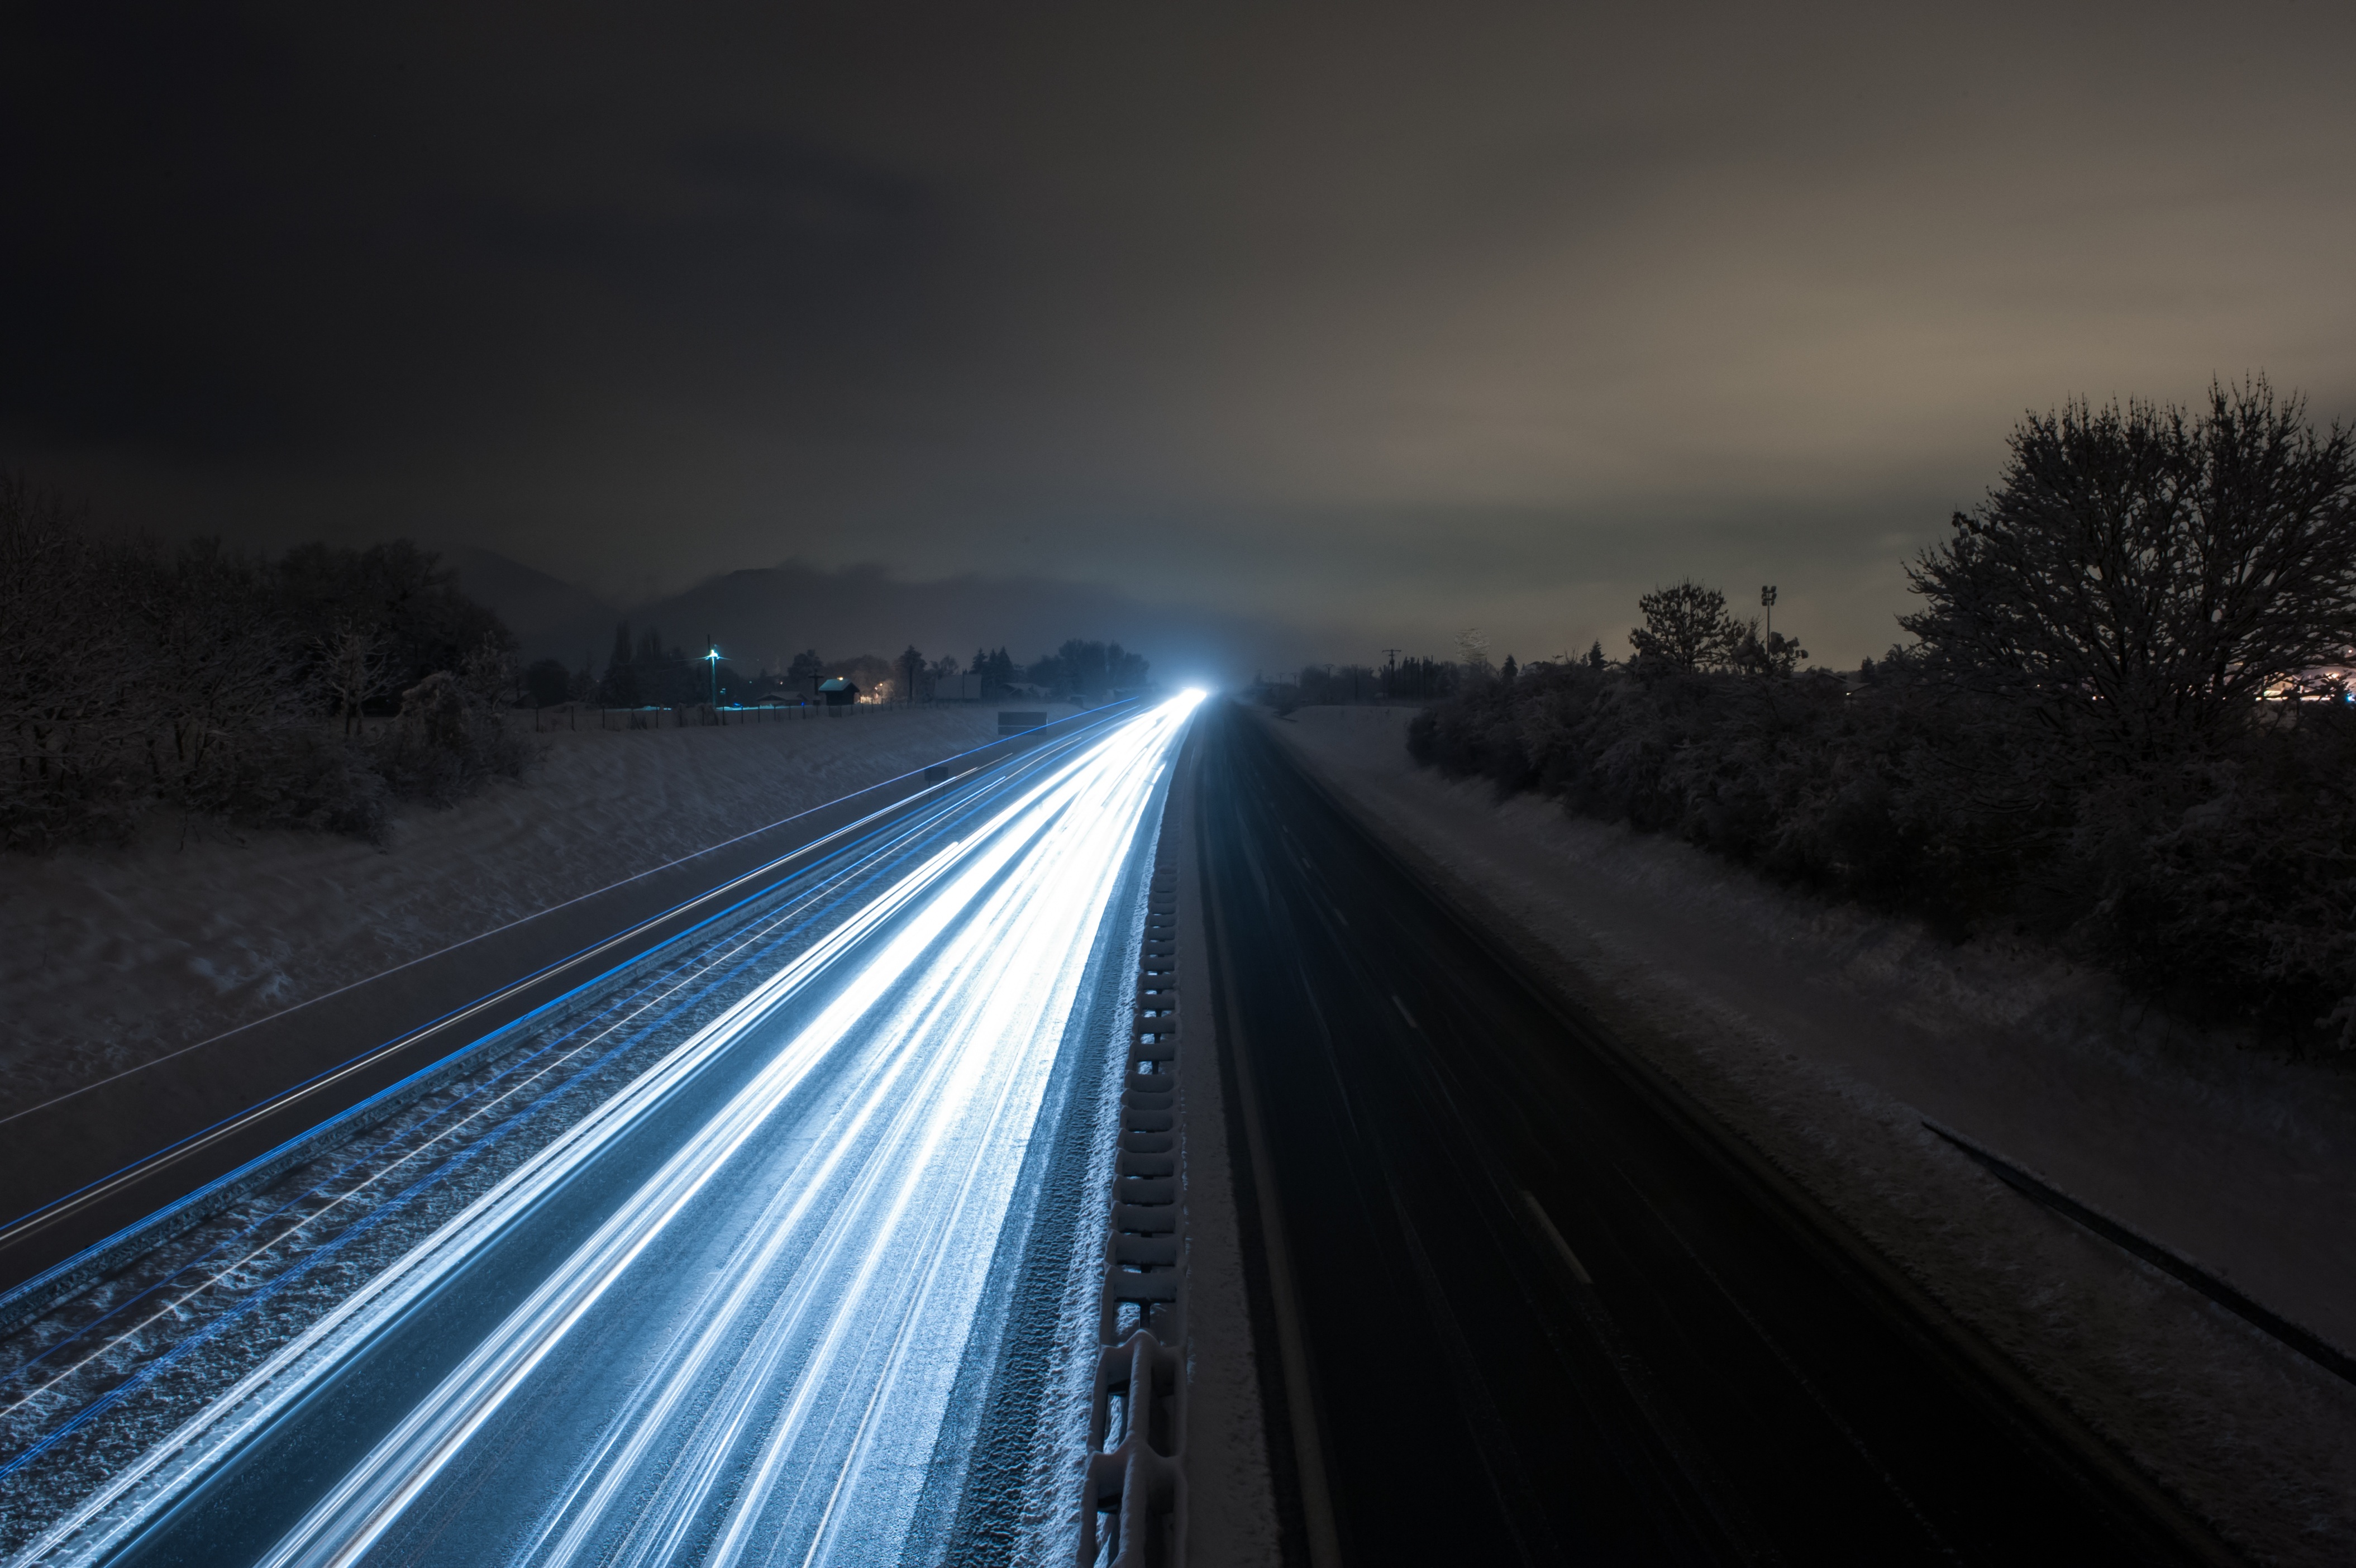
snow, light, road, night, sunlight, morning, highway, atmosphere, dusk, evening, weather, darkness, atmospheric phenomenon